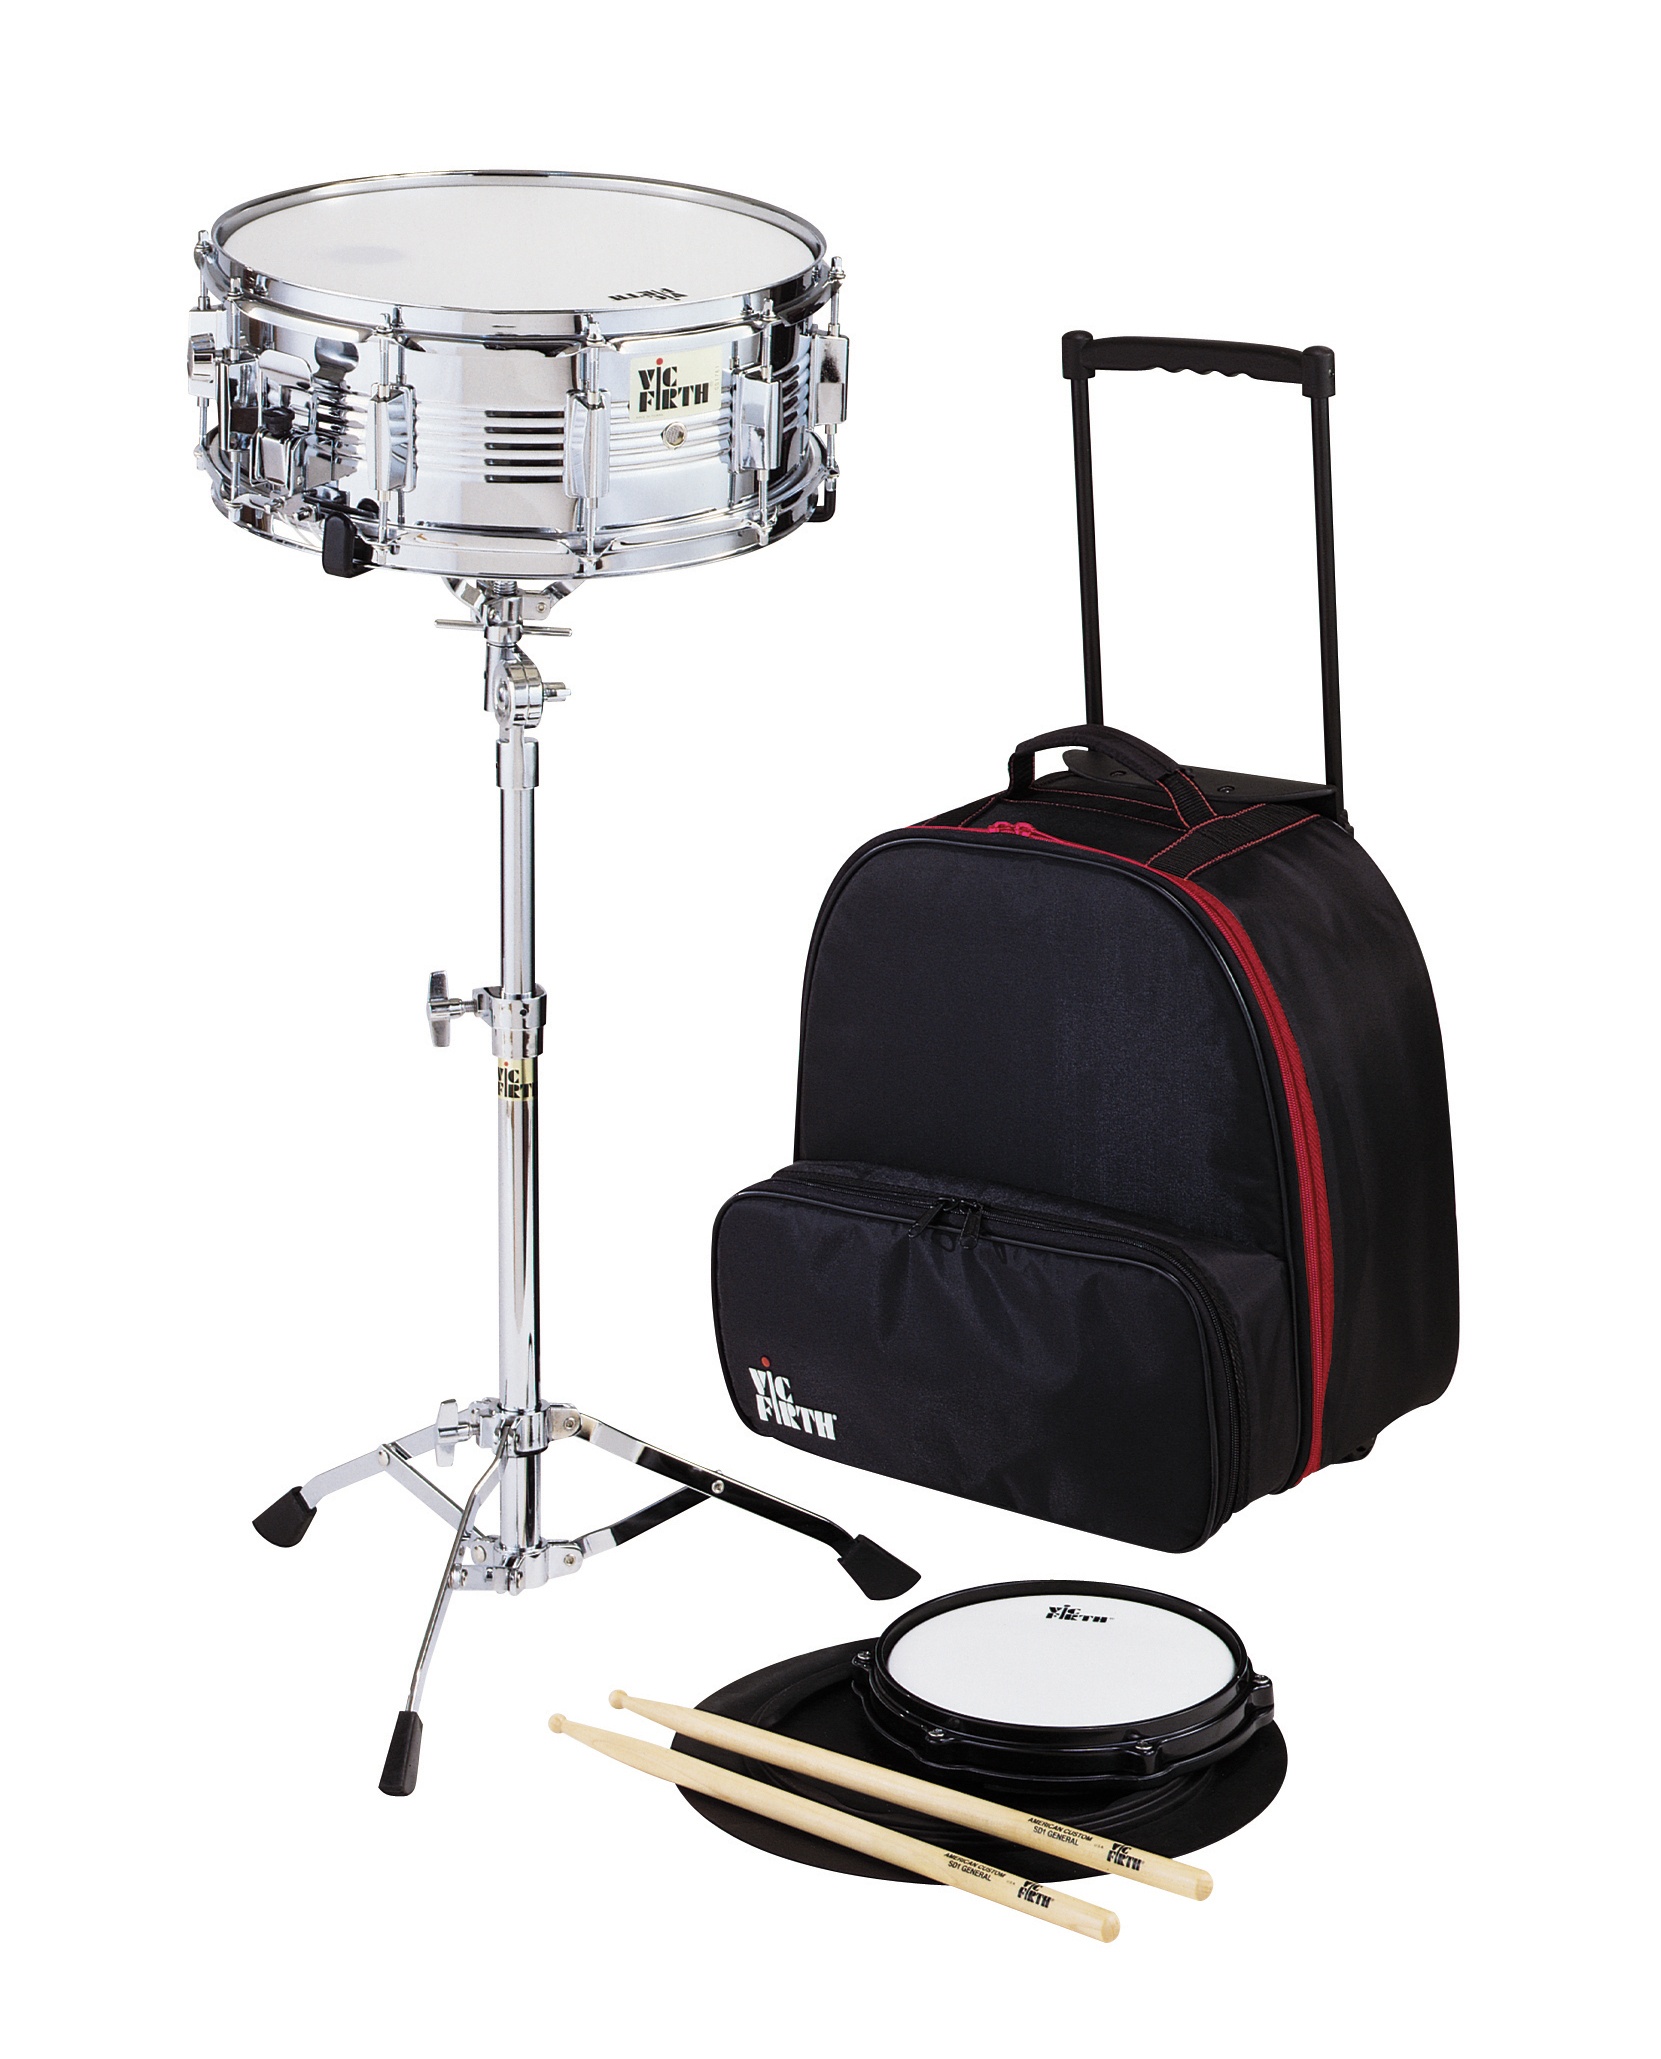
Vic Firth V6806 Snare Drum Kit
Vic Firth has assembled quite the package deal for your student drummer. This all inclusive snare pack comes with a steel snare drum, a wheeled travel case, a snare stand, a practice pad, a drum key, and a pair of Vic Firth drum sticks!
Brand: Vic Firth Educational
Category: Arts & Entertainment > Hobbies & Creative Arts > Musical Instruments > Percussion > Snare Drums